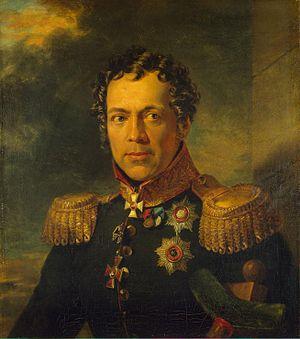
Alexeï Nikolaïevitch Bakhmetev, né en 1774 dans la province de Penza, décédé le 15 septembre 1841 dans la province de Podolsk.